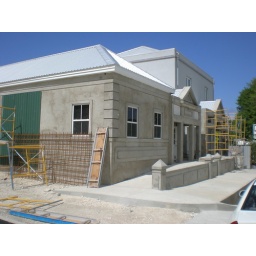
MRI office building 3rd ave, bellvile st. michael renovation to the new medical falcity,projectwas completed in 2007